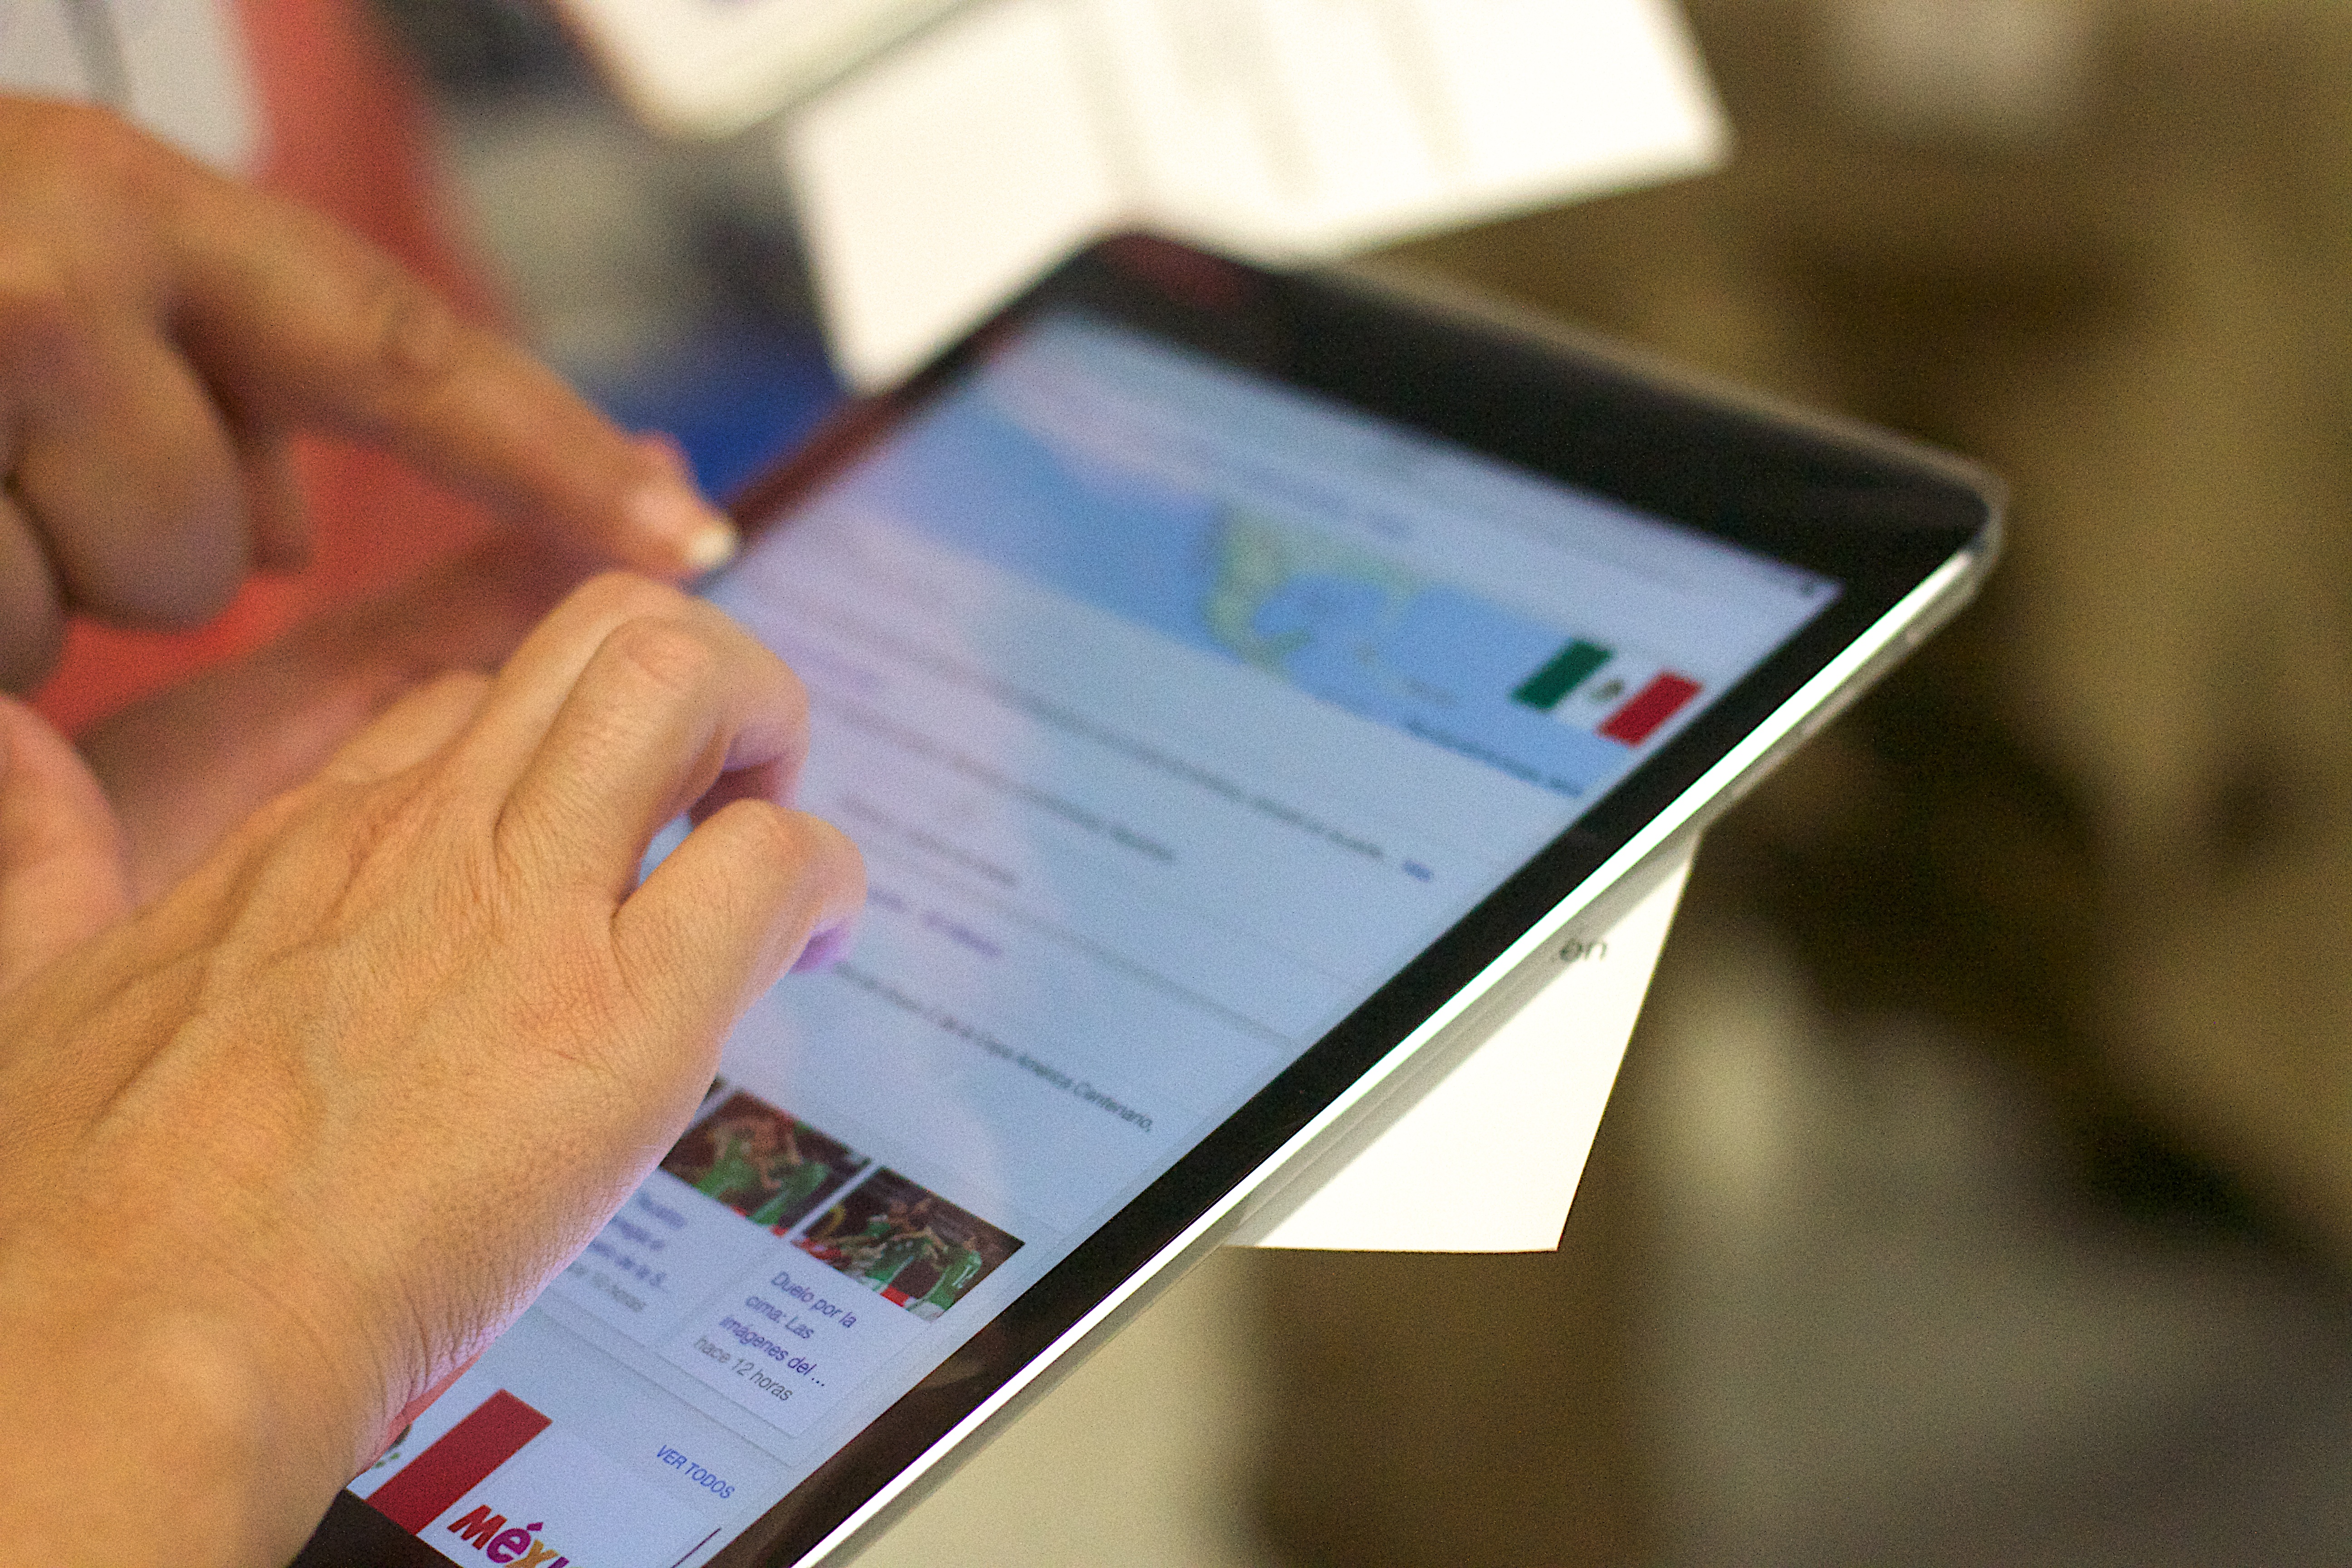
smartphone, writing, hand, technology, gadget, mobile phone, close up, brand, cash, design, learning, document, udgagora, portable communications device